Chris Snyder

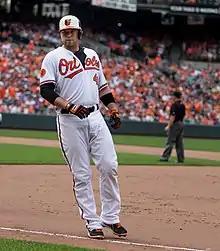
Snyder in 2013

On January 24, 2012, Snyder signed a one-year, $750,000 contract with the Houston Astros. In 76 appearances for Houston, he batted .177/.295/.308 with seven home runs and 24 RBI. On October 31, the Astros declined Snyder's 2013 option, making him a free agent.